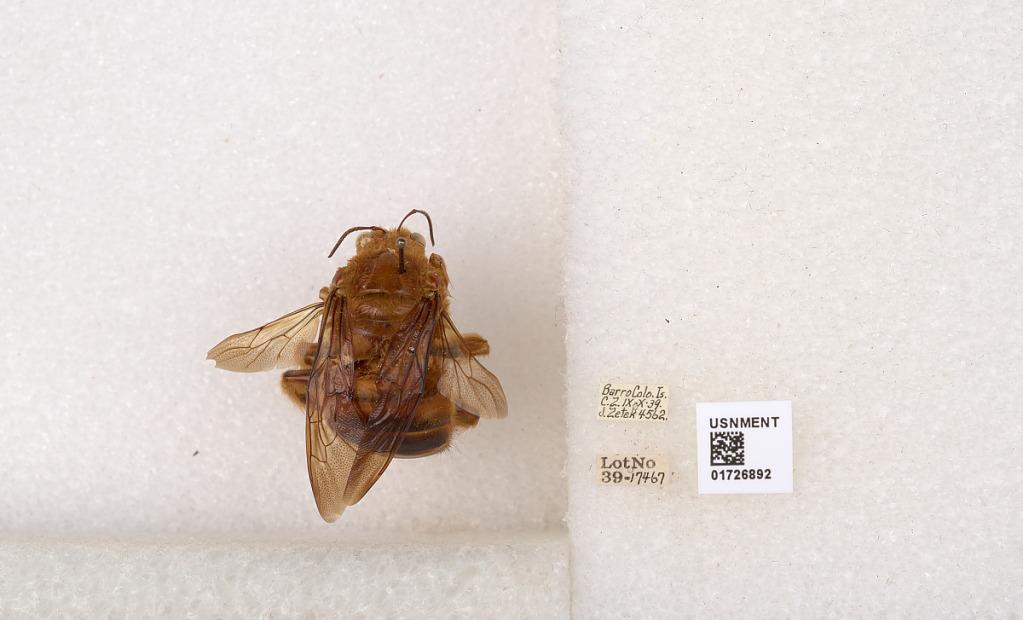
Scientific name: Xylocopa (Neoxylocopa) frontalis (Olivier)
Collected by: J. Zetek
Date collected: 1939-4-1
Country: Panama
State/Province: Panama Oeste
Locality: Barro Colorado Island, C.Z.